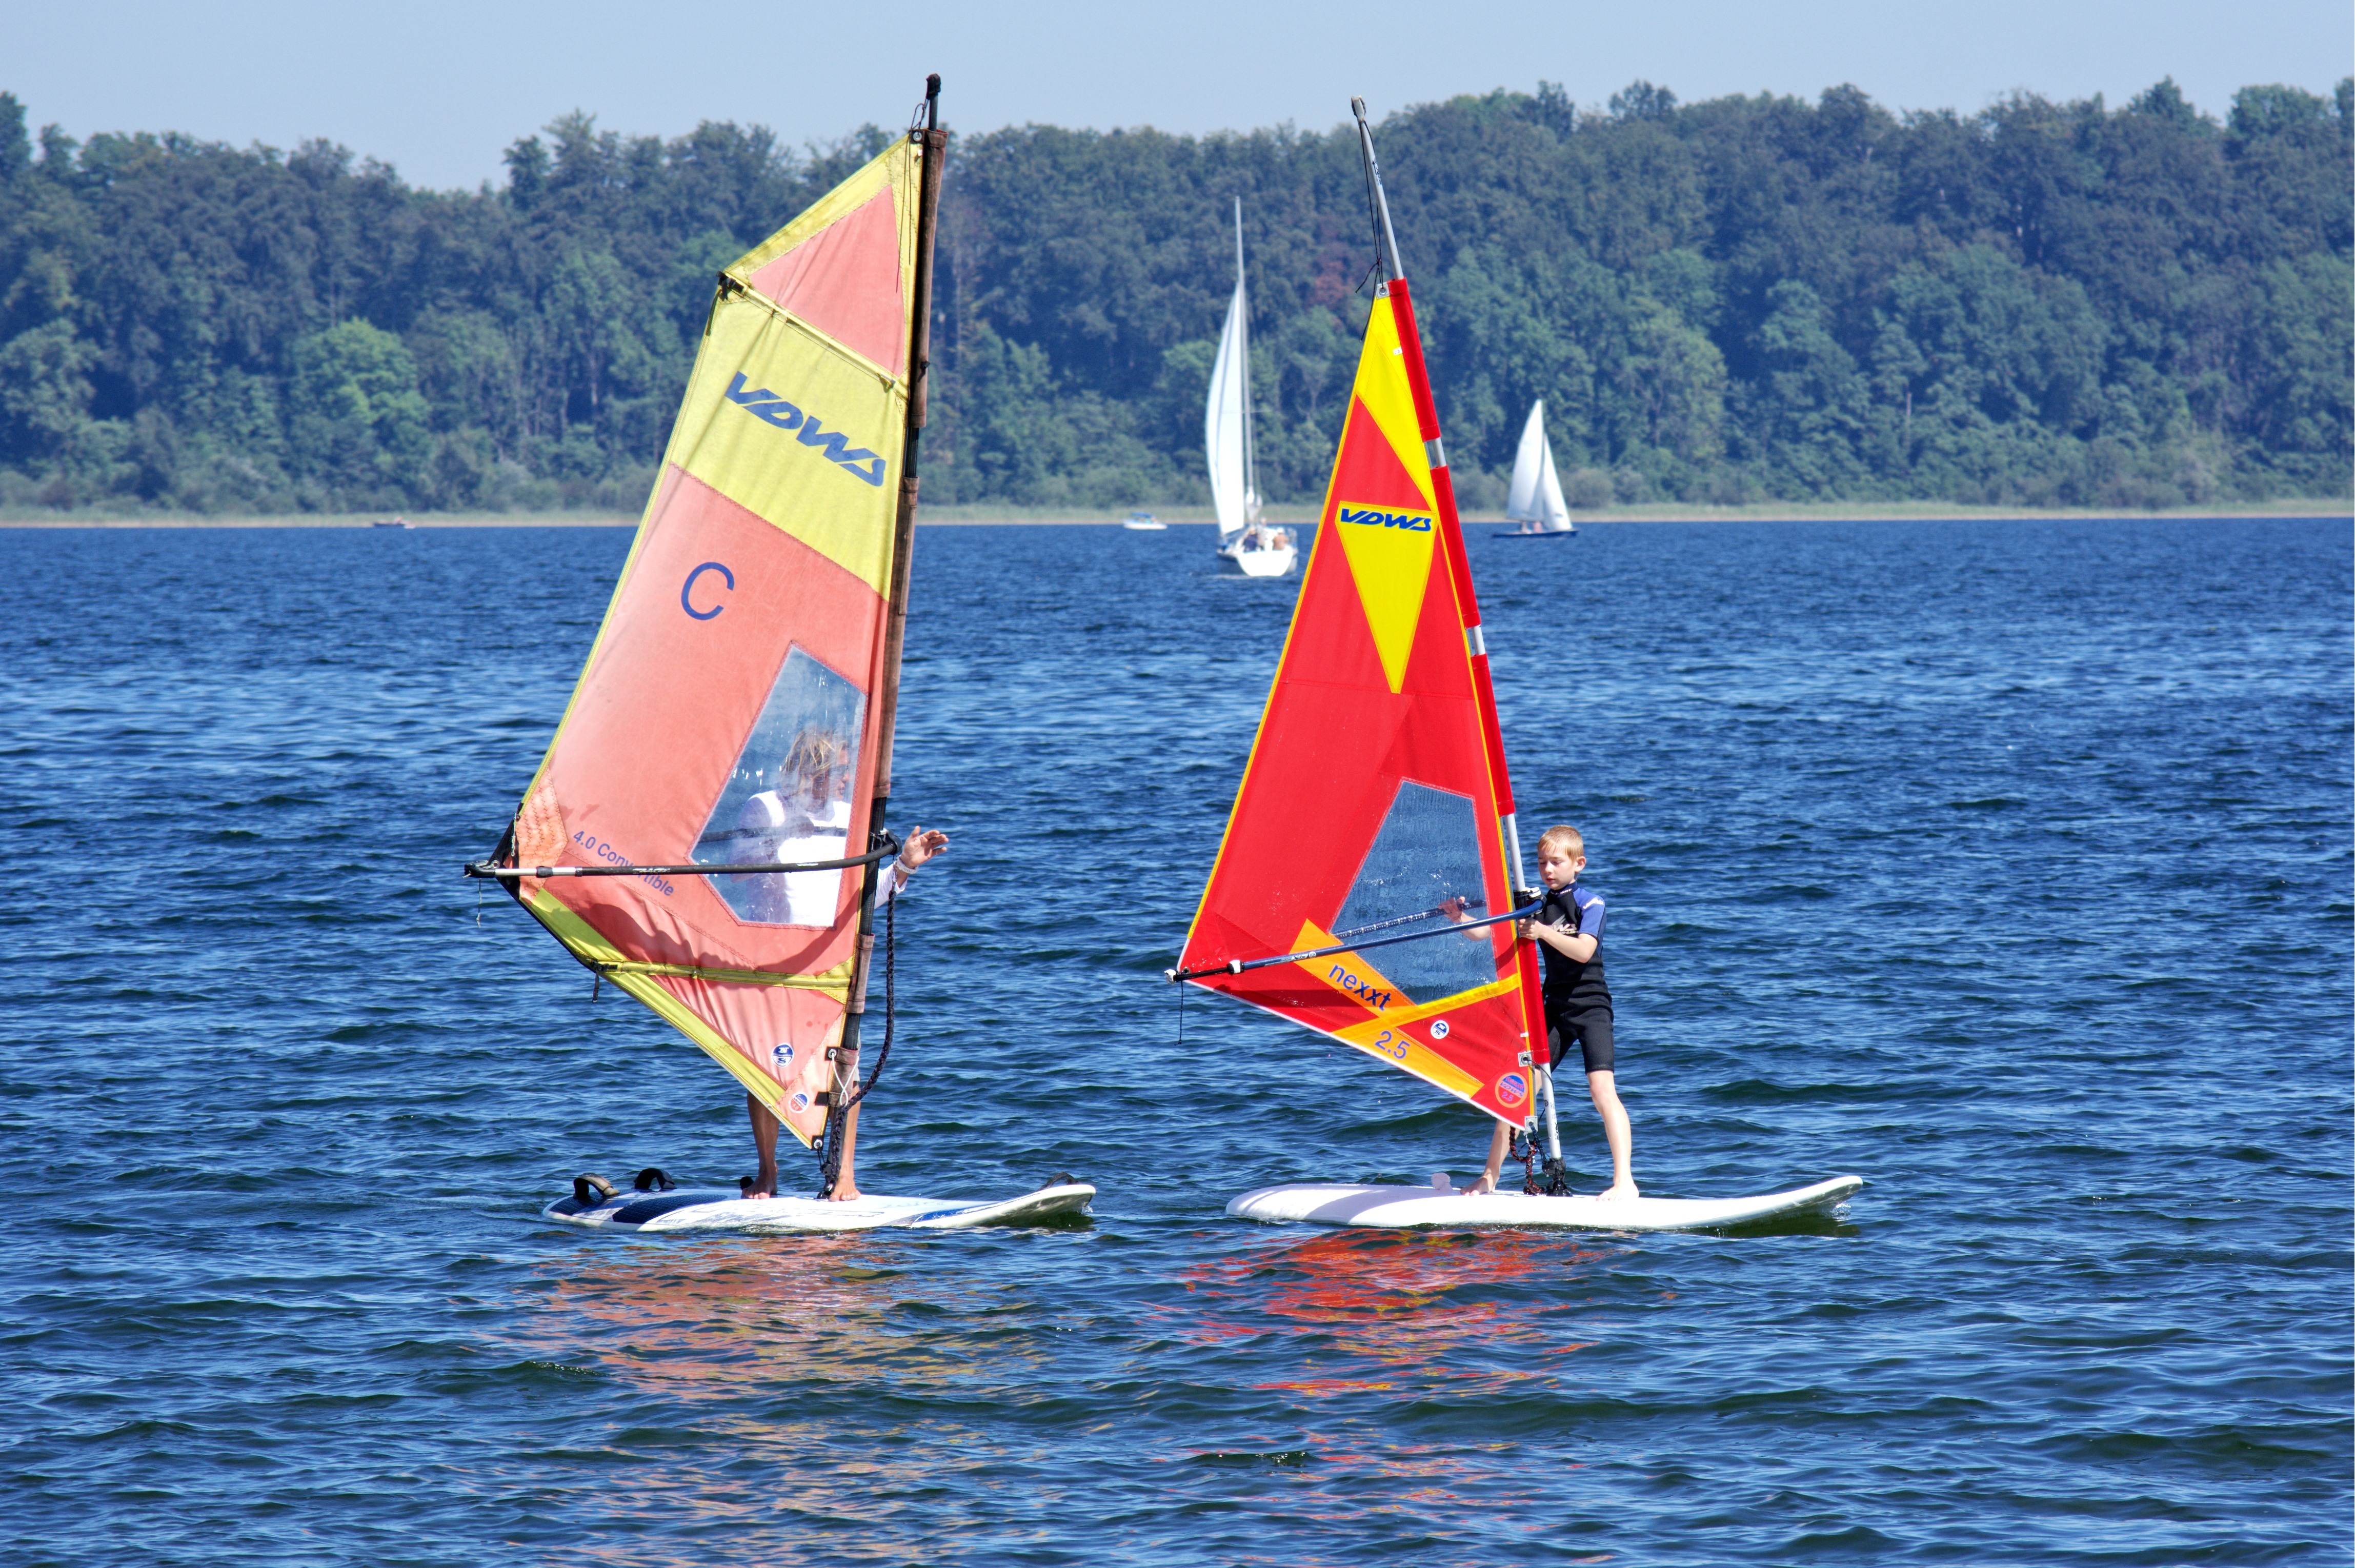
beach, water, sport, boat, lake, wind, ship, surfer, surf, surfing, vehicle, sailing, holiday, windsurfer, leisure, sailboat, sports, boating, windsurfing, sail, dynamic, watercraft, sailing ship, water sports, dinghy, recreational sports, windsport, wind surfing, yacht racing, skiff, dinghy sailing, keelboat, sailboat racing